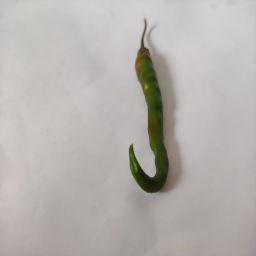
Crop: Chile Pepper
Quality: Ripe